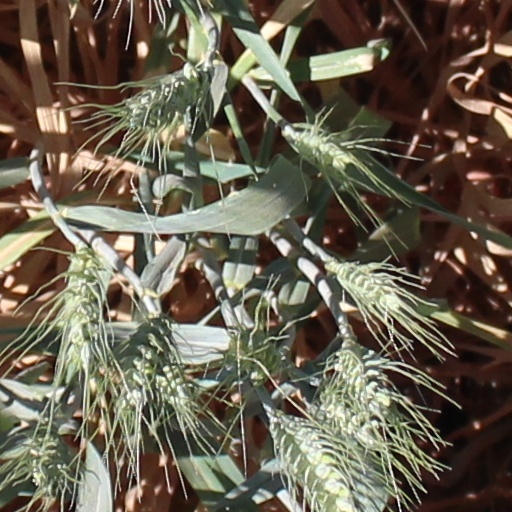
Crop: wheat